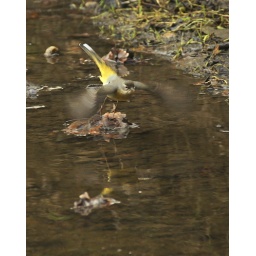
Grey Wagtail flying around in a tributary off of the river Roding